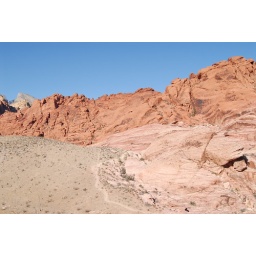
More red rock formations in Red Rock Canyon, Nevada, on Jan 18, '07.